Federal College of Education (Technical), Bichi

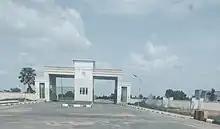

The Federal College of Education (Technical), Bichi is a federal government higher education institution located in Bichi, Kano State, Nigeria. It is affiliated to Abubakar Tafawa Balewa University for its degree programmes. The current Provost is Bashir Muhammad Fagge.